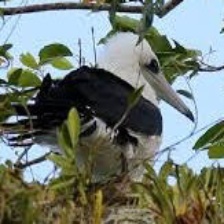
Species: ABBOTTS BOOBY
Scientific name: PAPASULA ABBOTTI